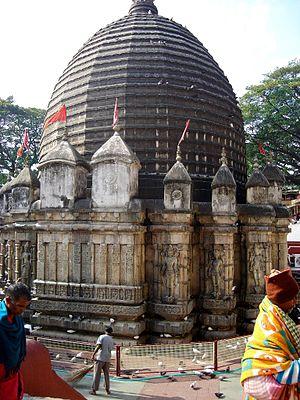
Guwahati antérieurement Gauhatî, — du sanskrit, guwa, « noix d'arec » et « haat », « le marché » — est la plus importante ville de l'Assam, État indien situé au nord-est du pays.